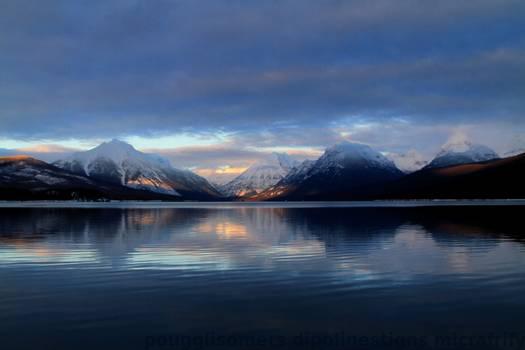
Label: Watermark